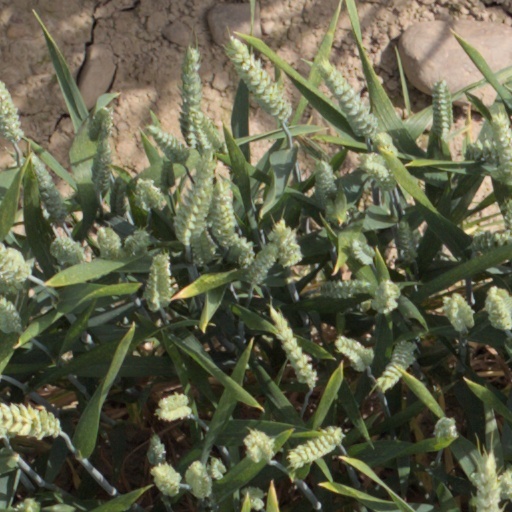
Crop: wheat